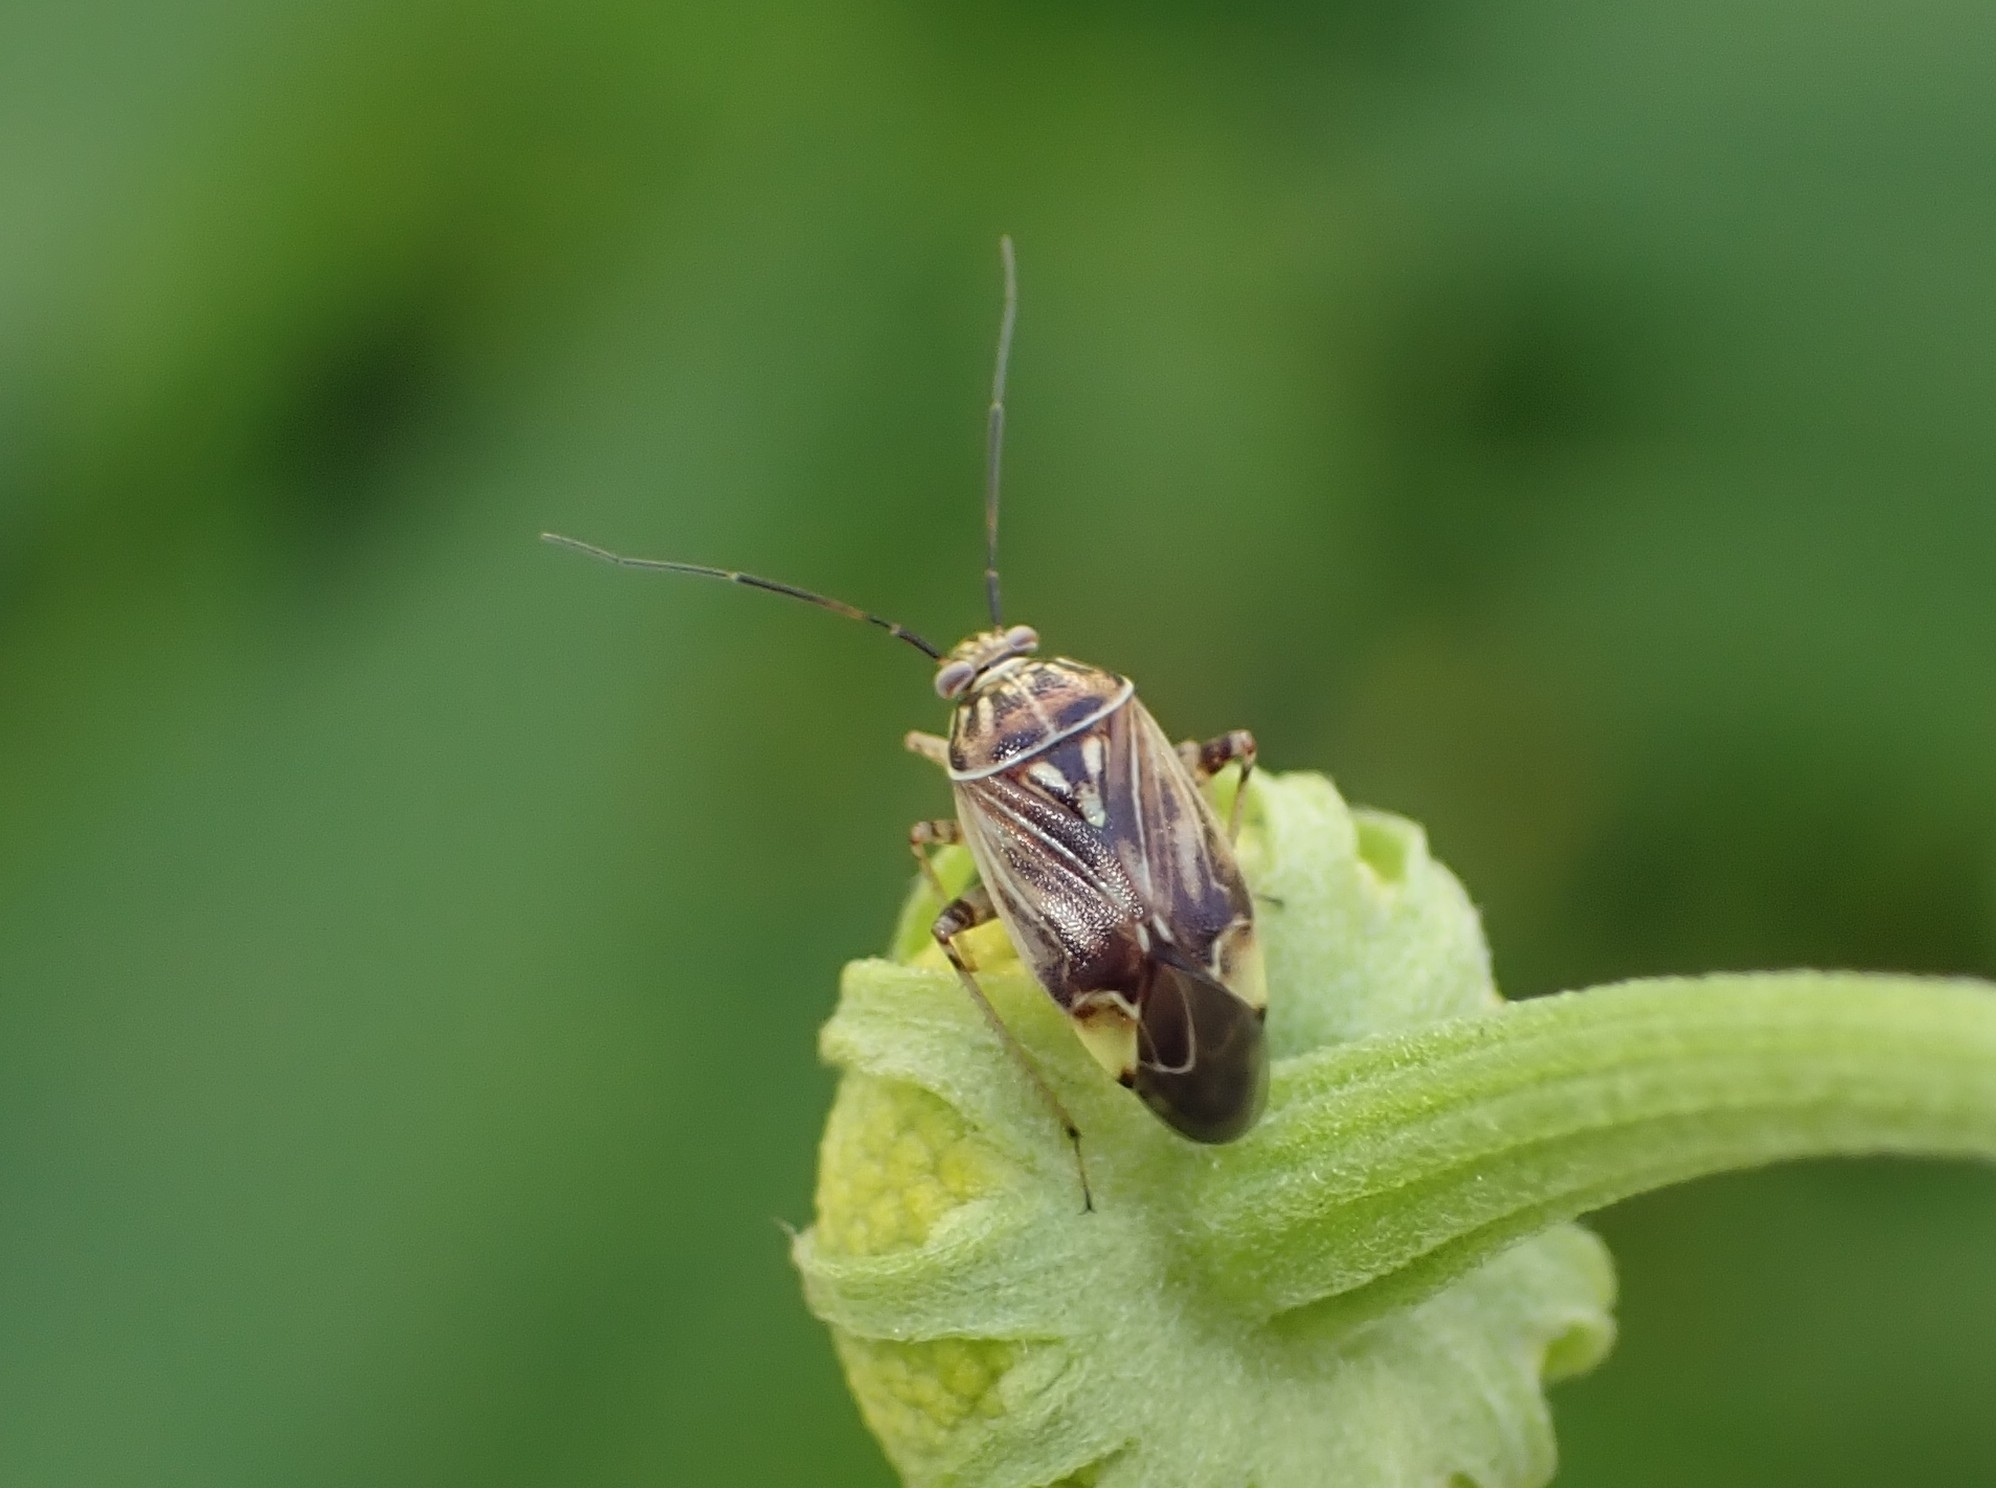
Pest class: lygus_bug